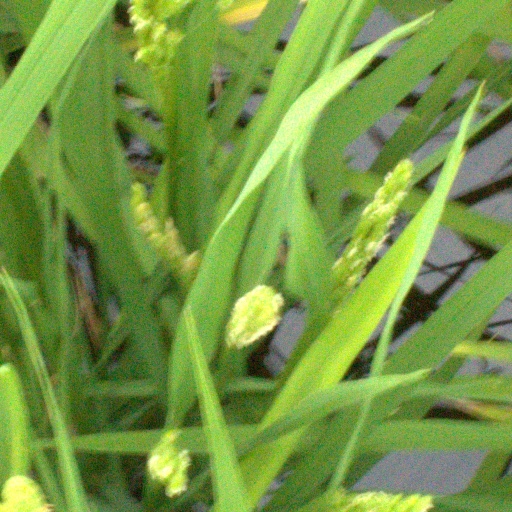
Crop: rice